Gerhard Polt

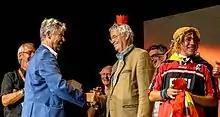
Awarding of honorary prices of the Zelt Musik Festival Freiburg, Germany 2015 by Gernot Erler (MdB)

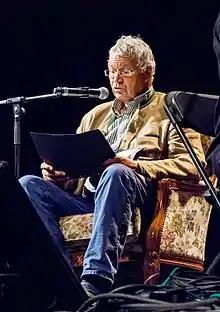
Zelt Musik Festival. Gerhard Polt reads Peter and the Wolf accompanied by the Russische Kammerphilharmonie St. Petersburg.

Gerhard Polt (born 7 May 1942 in Munich) is a German writer, filmmaker, actor and satirical cabaret artist from Bavaria.